Stéphane Dumas (basketball)

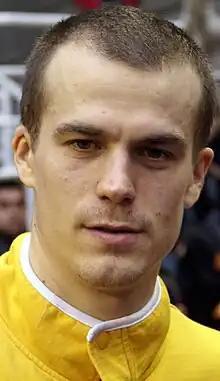

Stéphane Louis André Dumas (born 14 September 1978) is a French basketball coach and former player who played as a point guard. From 2020 to 2022, he was the assistant basketball coach for Gran Canaria of the Liga ACB, alongside Spaniard , the current coach of the Equatorial Guinea national team.